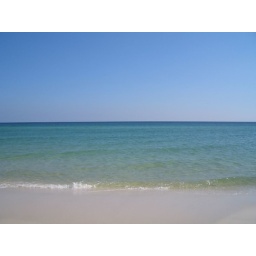
beautiful white sand beach in Destin, FL